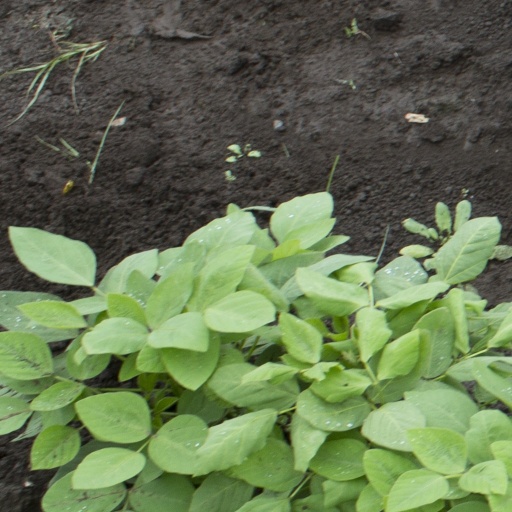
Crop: soybean